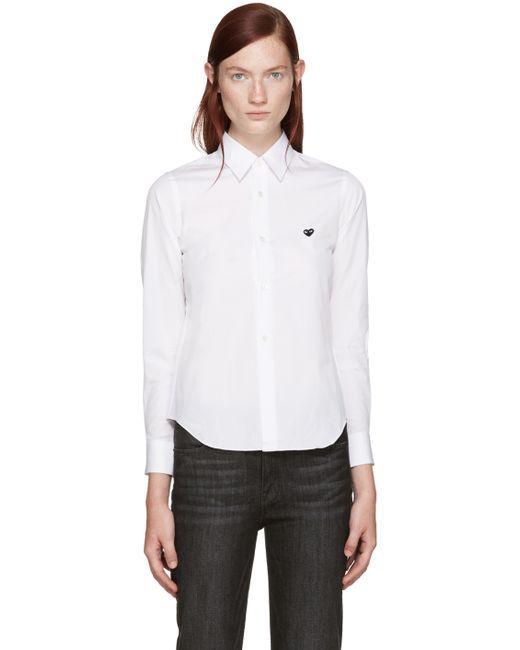
Formelles Hemd aus Baumwolle mit vollem Ärmel für Damen